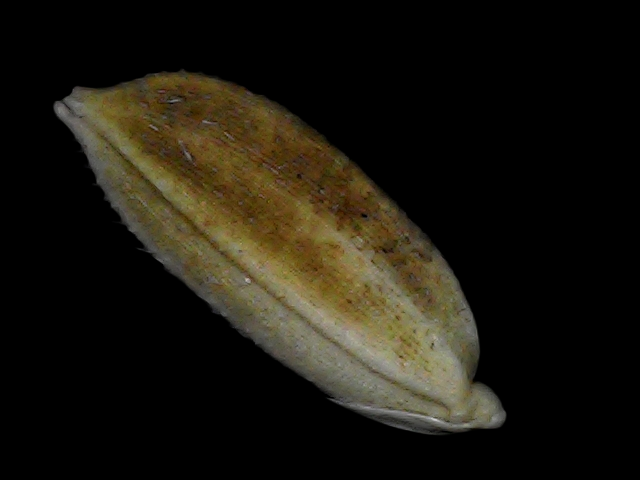
Rice variety: Bd91